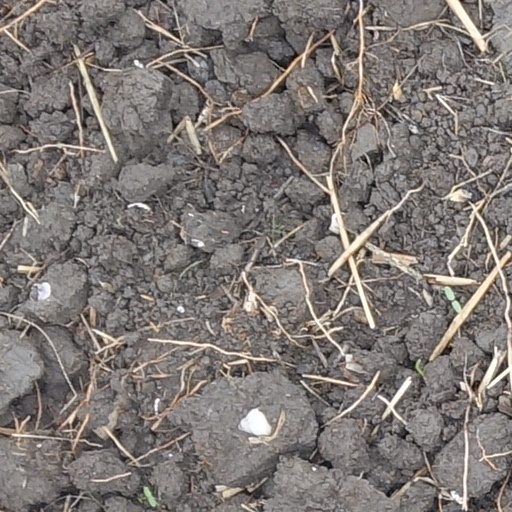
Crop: wheat